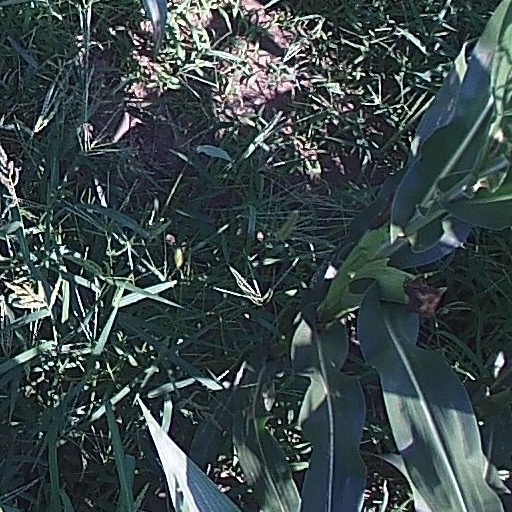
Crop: maize; corn